Hermann Burghart

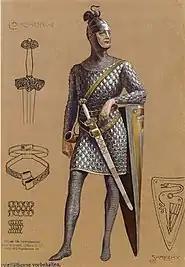
Costume design for "Lohengrin"

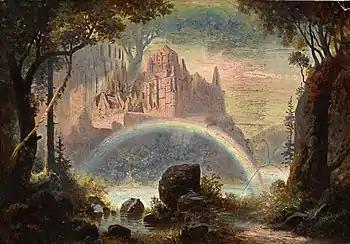
"Valhalla"; set design for "Das Rheingold"

Hermann Burghart (7 April 1834, Türmitz – 23 January 1901, Vienna) was a Bohemian-born Austrian scenic designer and set decorator.